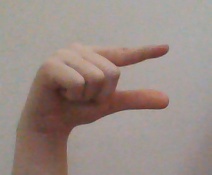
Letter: dal